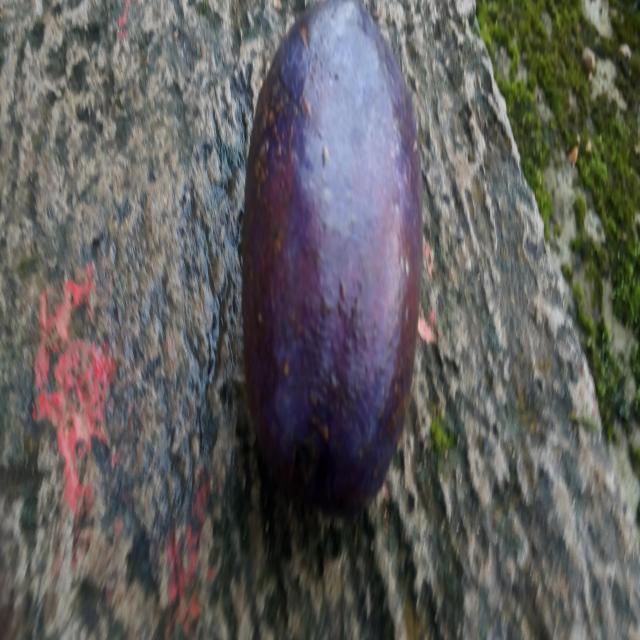
Plum grade: unaffected